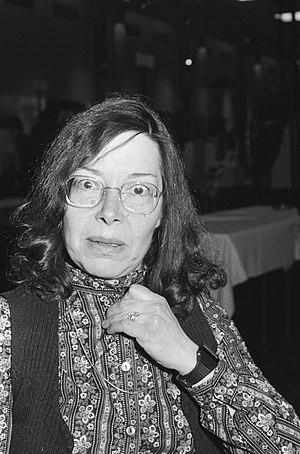
Ethel Portnoy, née à Philadelphie le 8 mars 1927 et morte à La Haye le 25 mai 2004, est une écrivaine néerlandaise. Elle a écrit des essais, des colonnes, des histoires courtes, des récits de voyage et plusieurs romans.